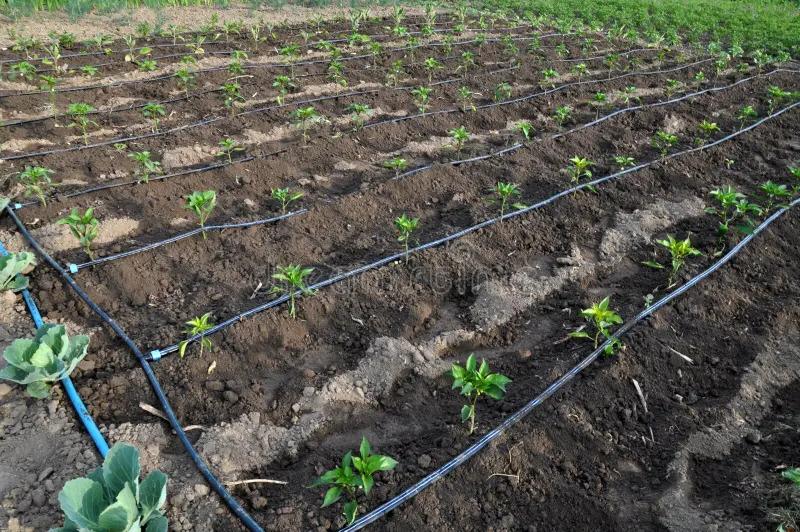
Mfumo maalumu wa umwagiliaji maji katika vitalu unaotumia mabomba membamba ya rangi nyeusi,yenye vitobo vidogo vinavyonyunyiza maji katika mashina ya mmea.